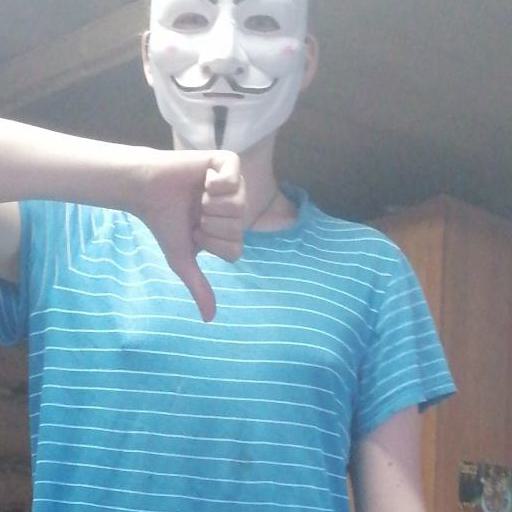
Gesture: dislike